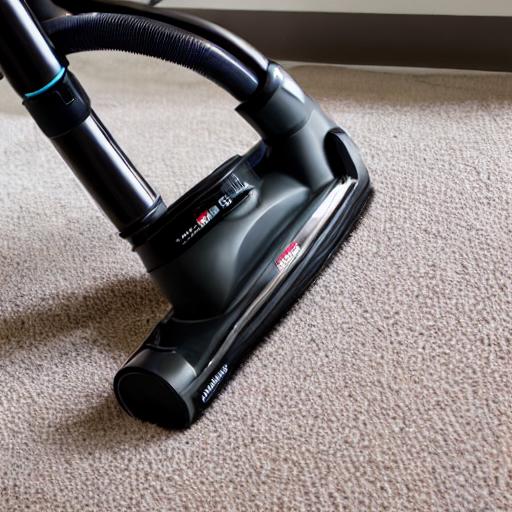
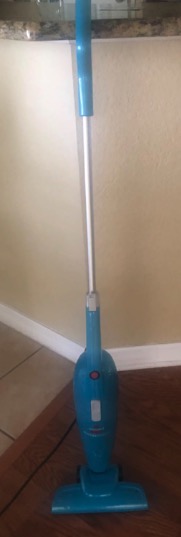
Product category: items_vacuum
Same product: no